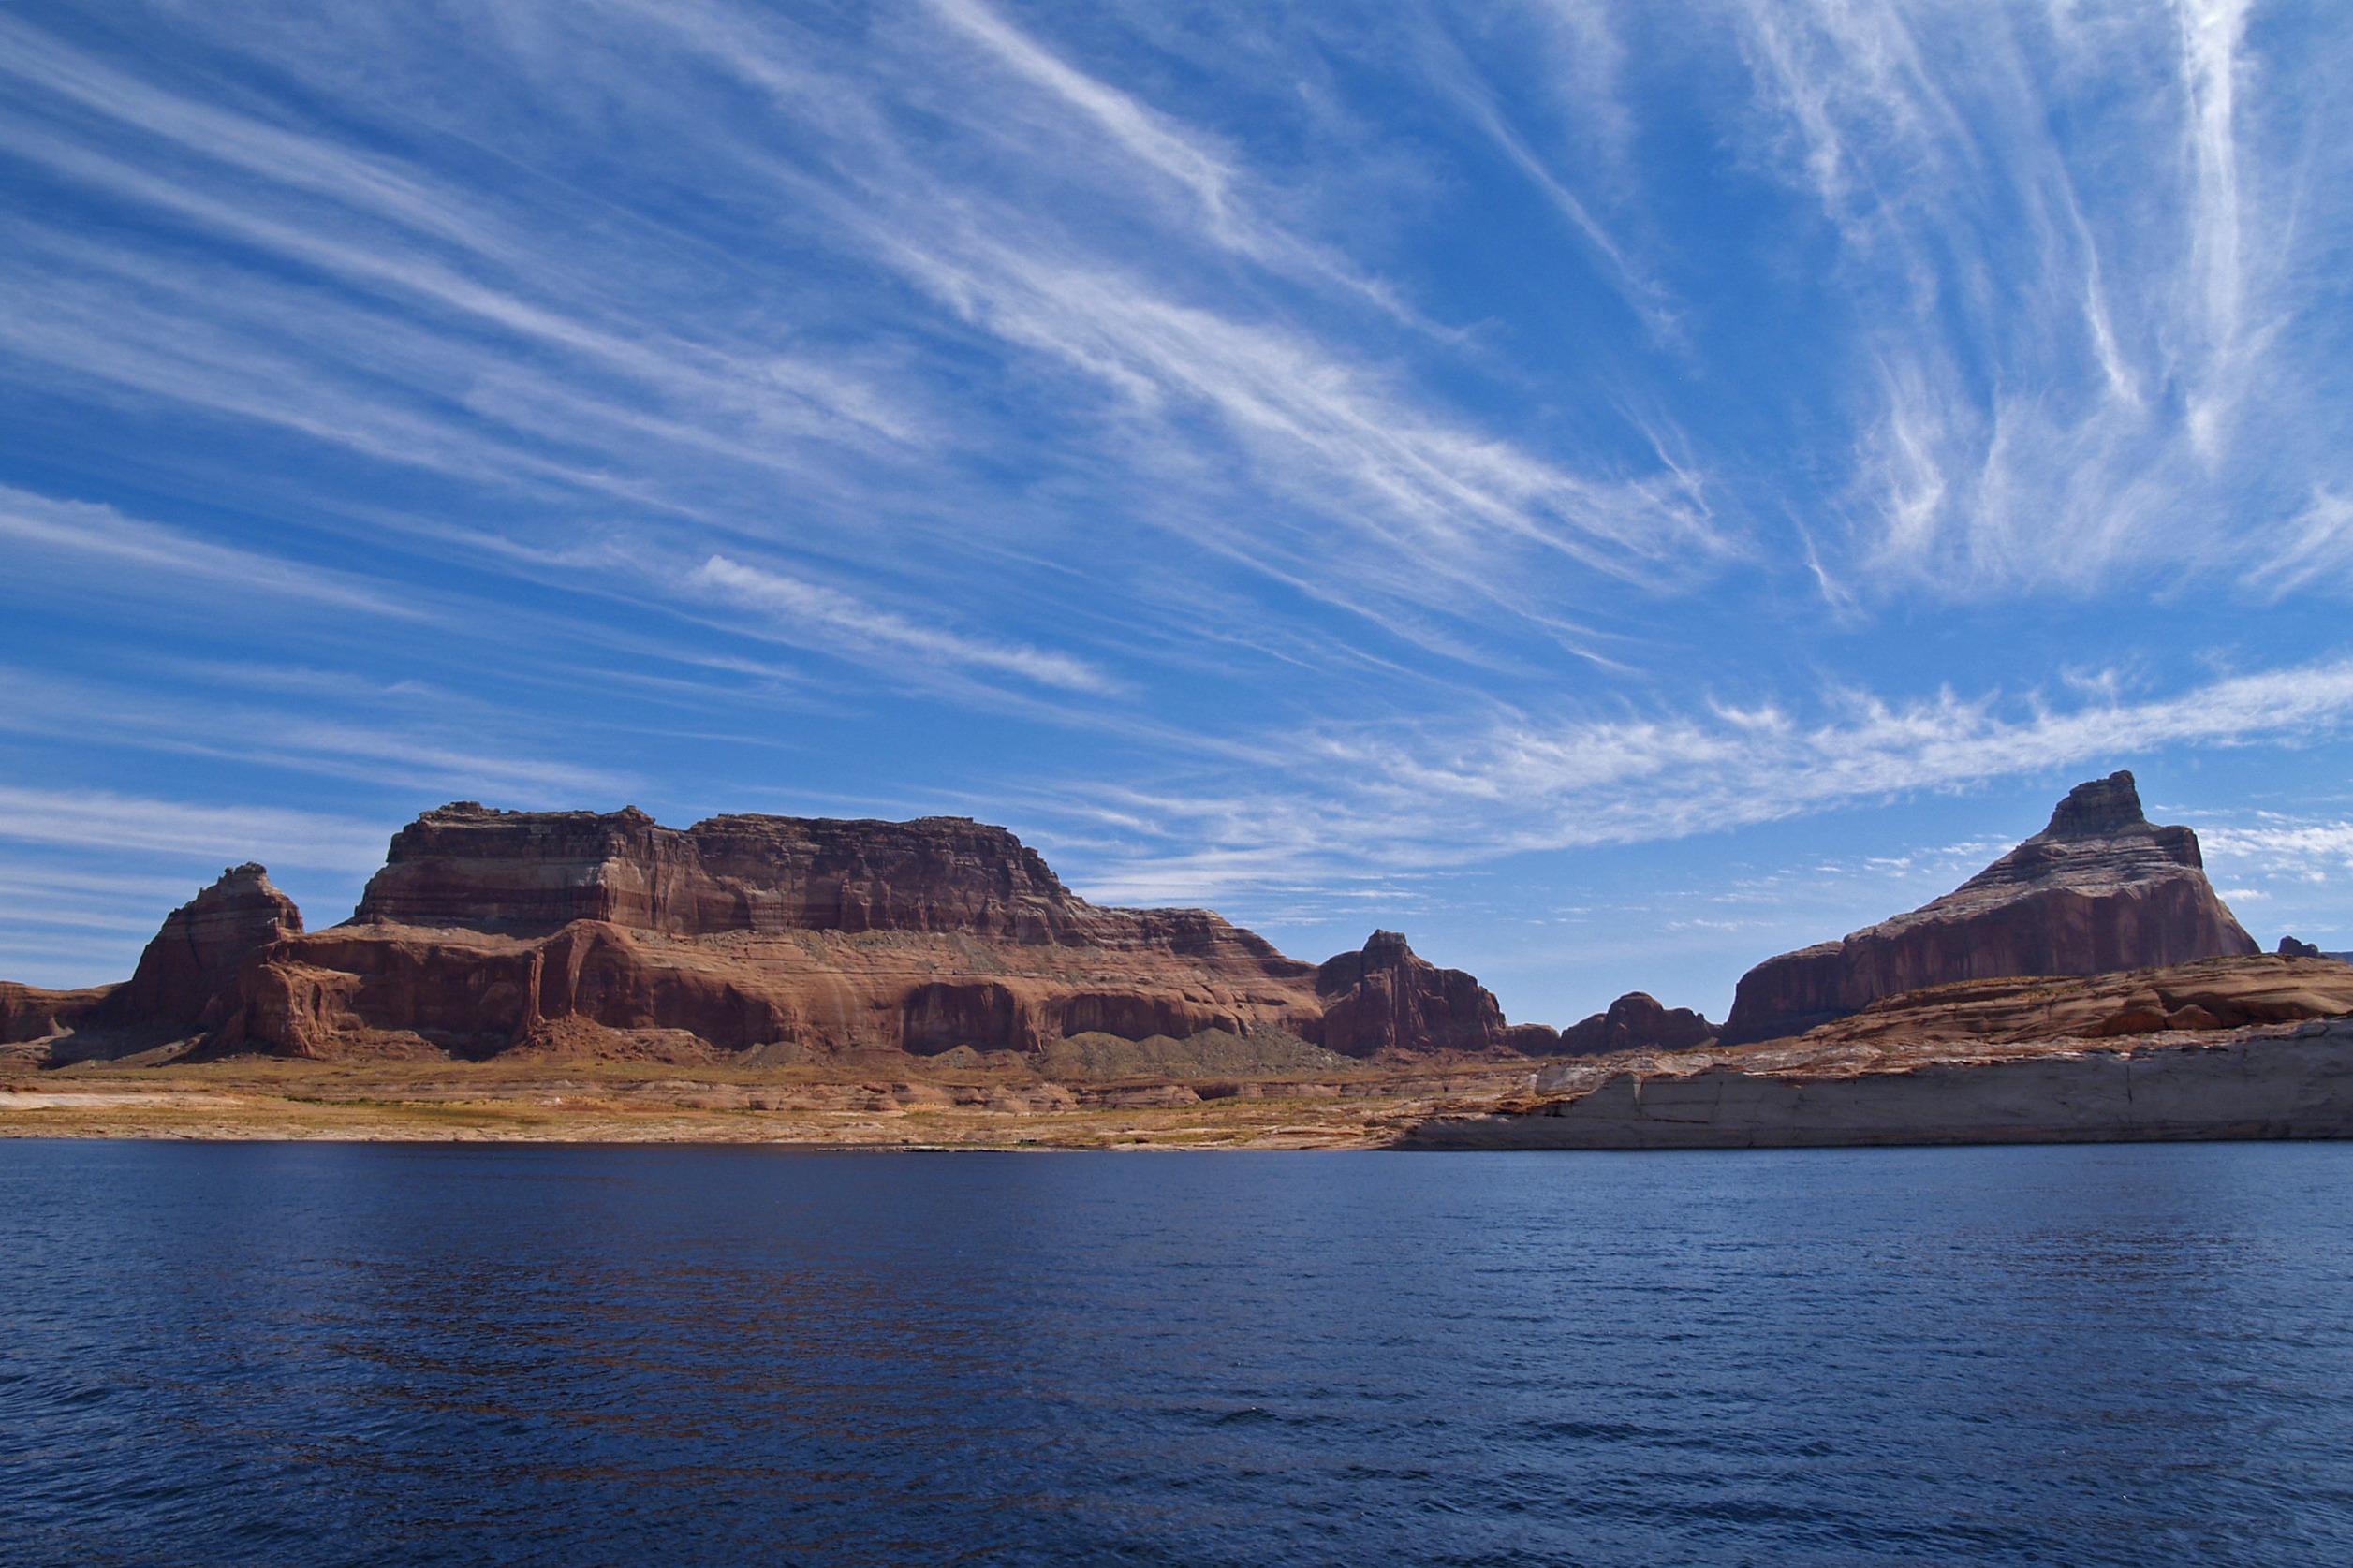
beach, landscape, sea, coast, water, outdoor, rock, ocean, horizon, mountain, cloud, sky, shore, lake, vacation, cliff, dusk, reflection, red, usa, bay, reservoir, terrain, page, body of water, activity, arizona, rocks, clouds, loch, cape, landform, lake powell, geographical feature